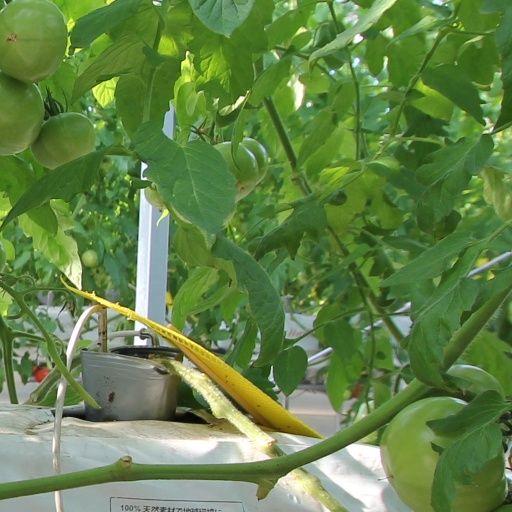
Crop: tomato